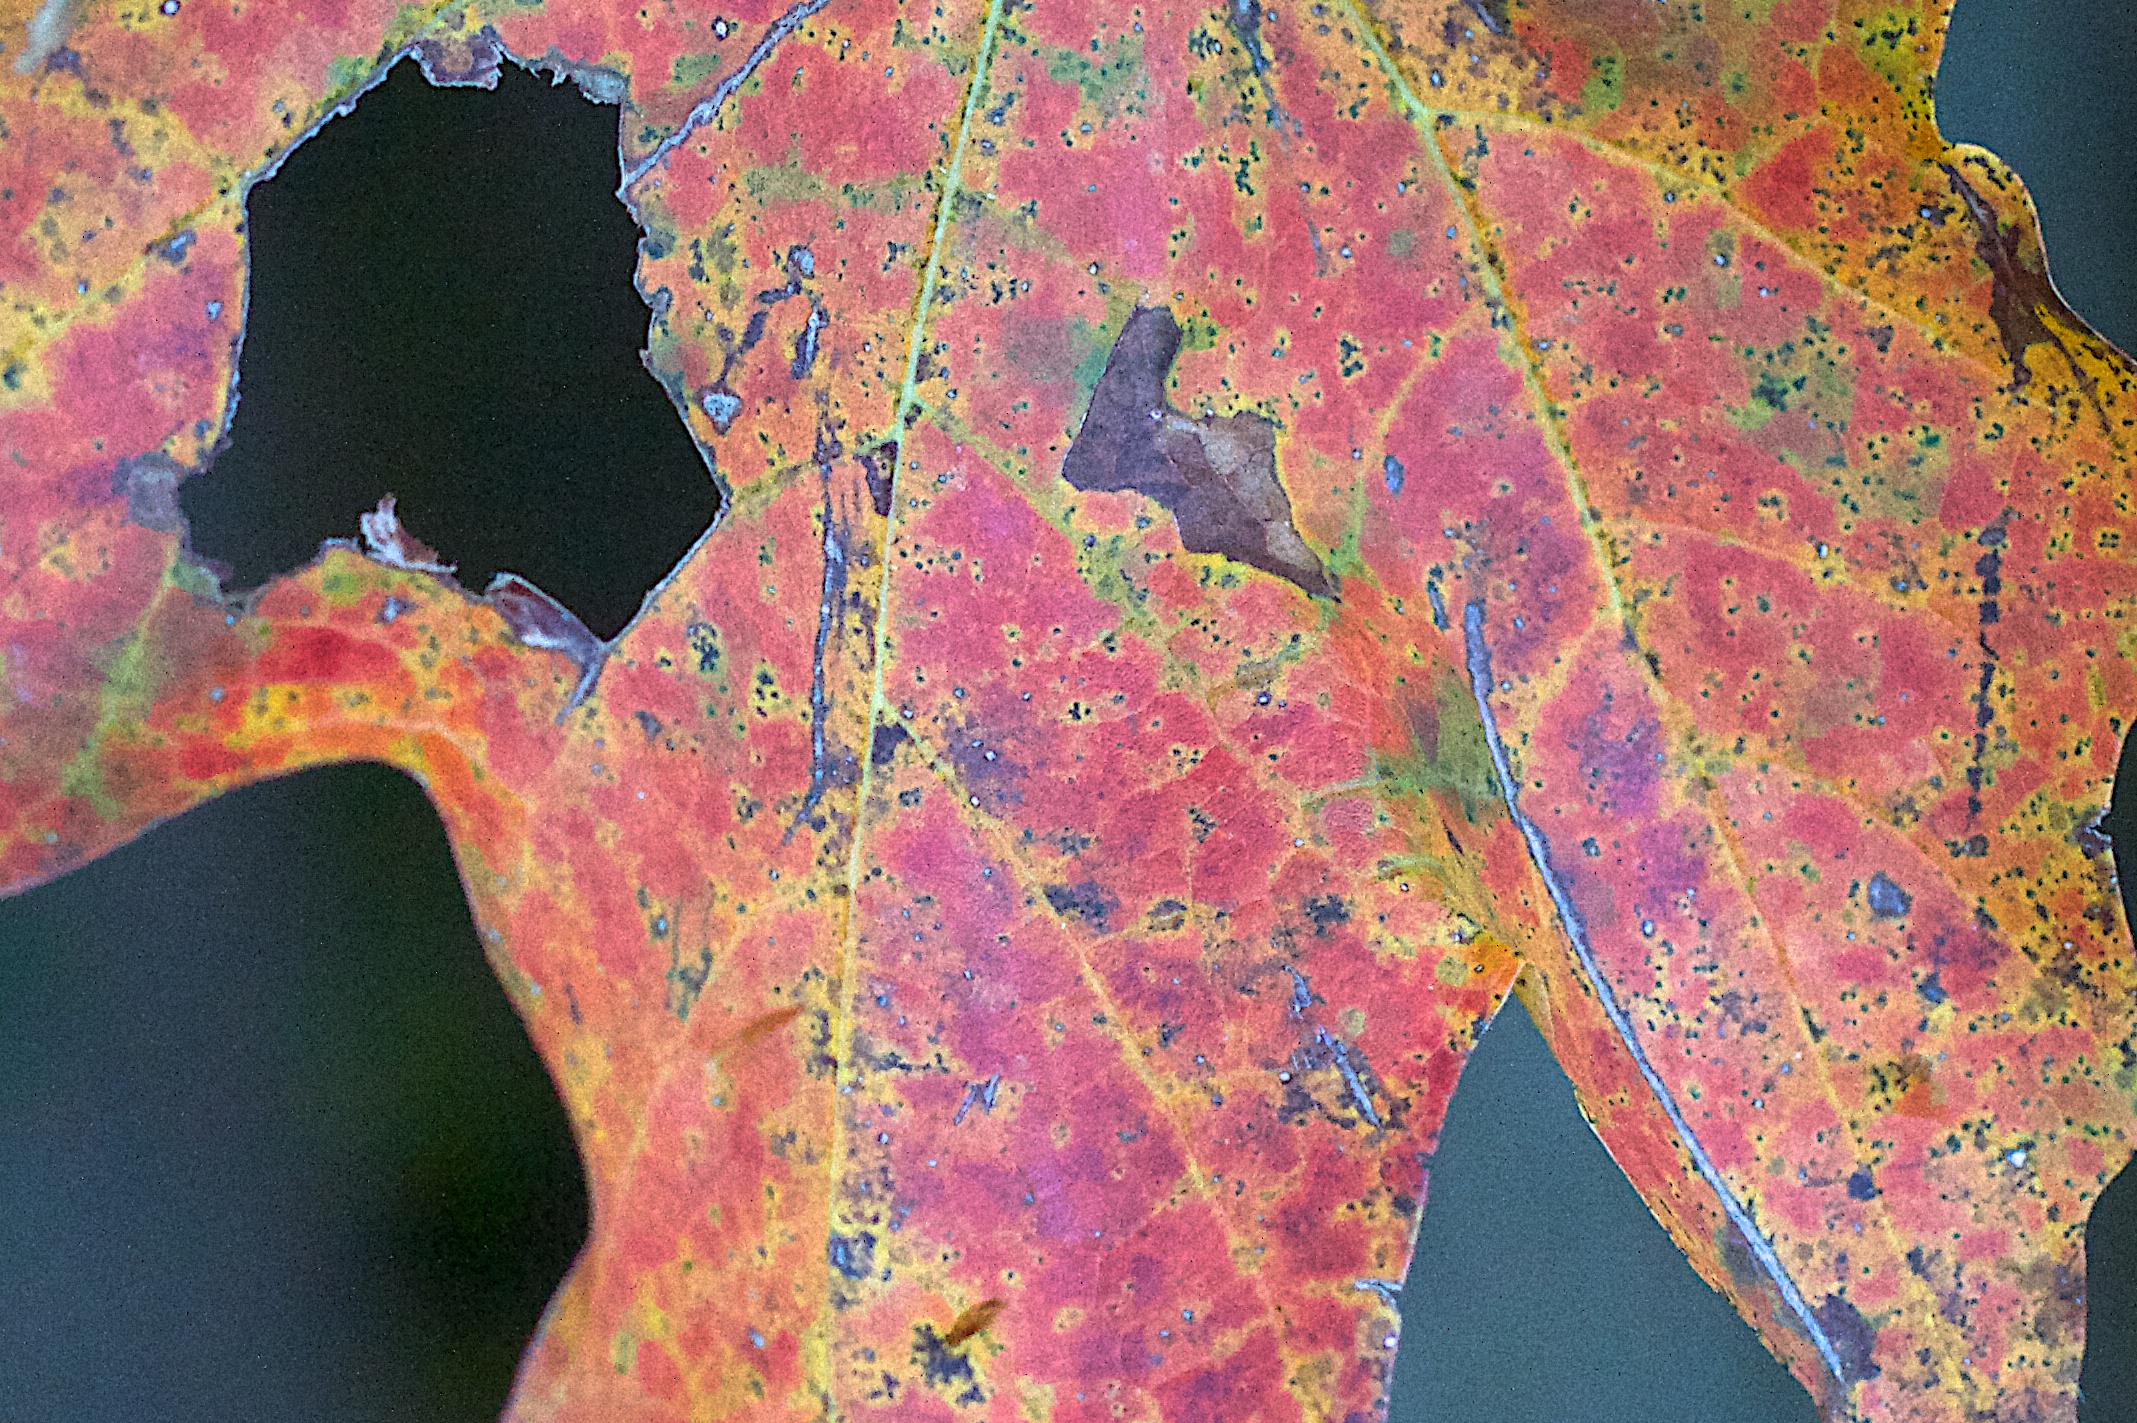
leaf, pattern, autumn, clothing, textile, art